Snape Anglo-Saxon Cemetery

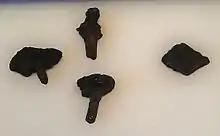
Rivets from the Snape ship on exhibit at Aldeburgh Museum

The ship was at least 14 metres long and contained a beam 3 metres in width. Clinker built with riveted construction, the rivets were spaced at intervals of approximately 140 millimetres and according to the watercolour painting, there were nine strakes a side. The rivets are of usual Anglo-Saxon style, being composed of iron and having domed heads and diamond roves. Excavators also uncovered fragments of a metal strip, at least 300 millimetres in length, which was vertically riveted to the outside of the hull. Filmer-Sankey noted that this could be interpreted as a chain plate that held the shrouds of a mast.